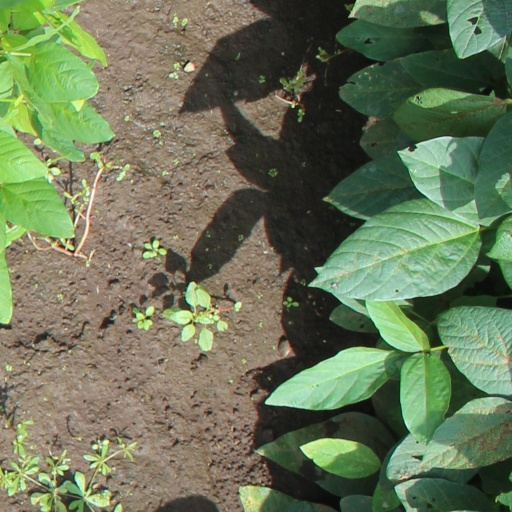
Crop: soybean